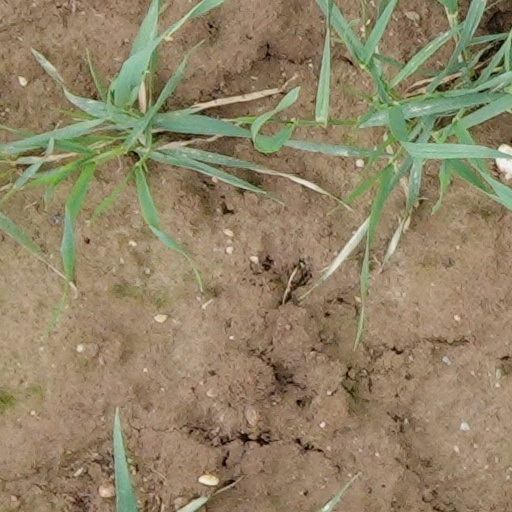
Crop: wheat